CAMP receptor protein

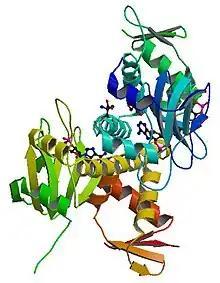
Structure of the "E. coli" Cyclic AMP Receptor Protein.

cAMP receptor protein (CRP; also known as catabolite activator protein, CAP) is a regulatory protein in bacteria.